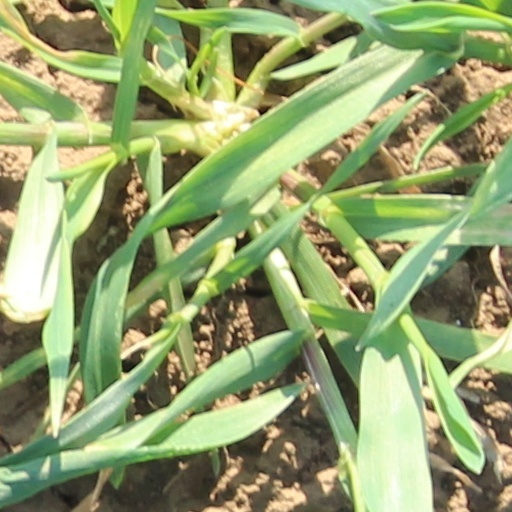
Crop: wheat